Viacheslav Chornovil

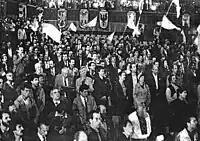
The took place in September 1989

Chornovil left his job at Lviv Television in May 1963 to return to Kyiv. There, he was the Kyiv Komsomol secretary for the construction of Kyiv Hydroelectric Power Plant. He simultaneously worked as an editor for the Kyiv-based newspapers "Young Guard" and "Second Reading", and was part of the Artistic Youths' Club, an informal group of intellectuals affiliated with the counter-cultural Sixtier movement. In June 1963, Chornovil married his second wife, Olena Antoniv, and by 1964, Chornovil's second son, Taras, was born. Chornovil also passed exams for post-graduate courses at the Kyiv Paedagogical Institute in 1964, but he was denied the right to take courses on the basis of his political beliefs. In particular was his involvement in the Artistic Youths' Club.